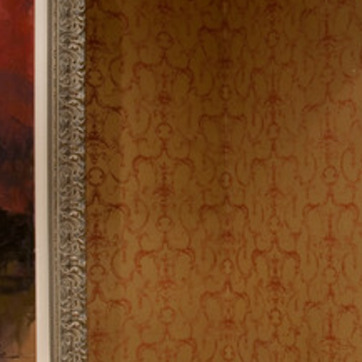
Material: wallpaper